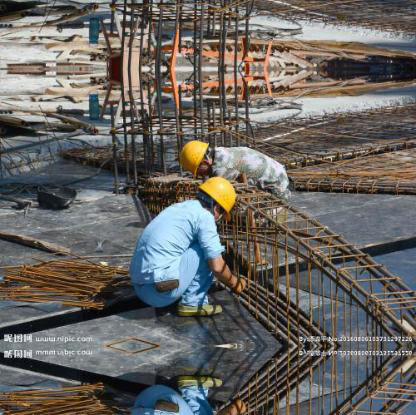
Objects in the image:
label: helmet
label: helmet